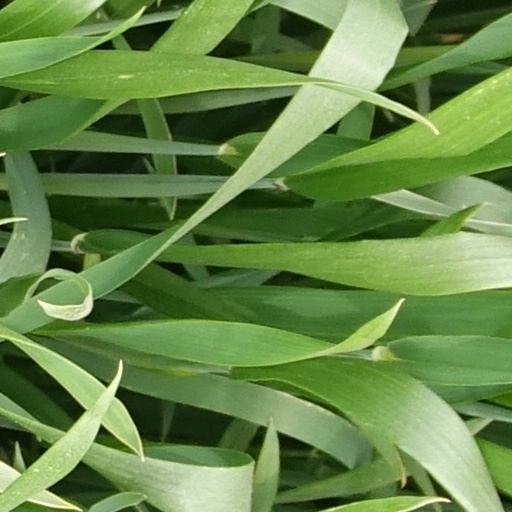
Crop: wheat